Here at The New Yorker

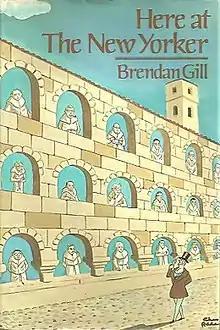
First edition

Here at The New Yorker is a 1975 best-selling book by American writer Brendan Gill, writer and drama critic for "The New Yorker" magazine.